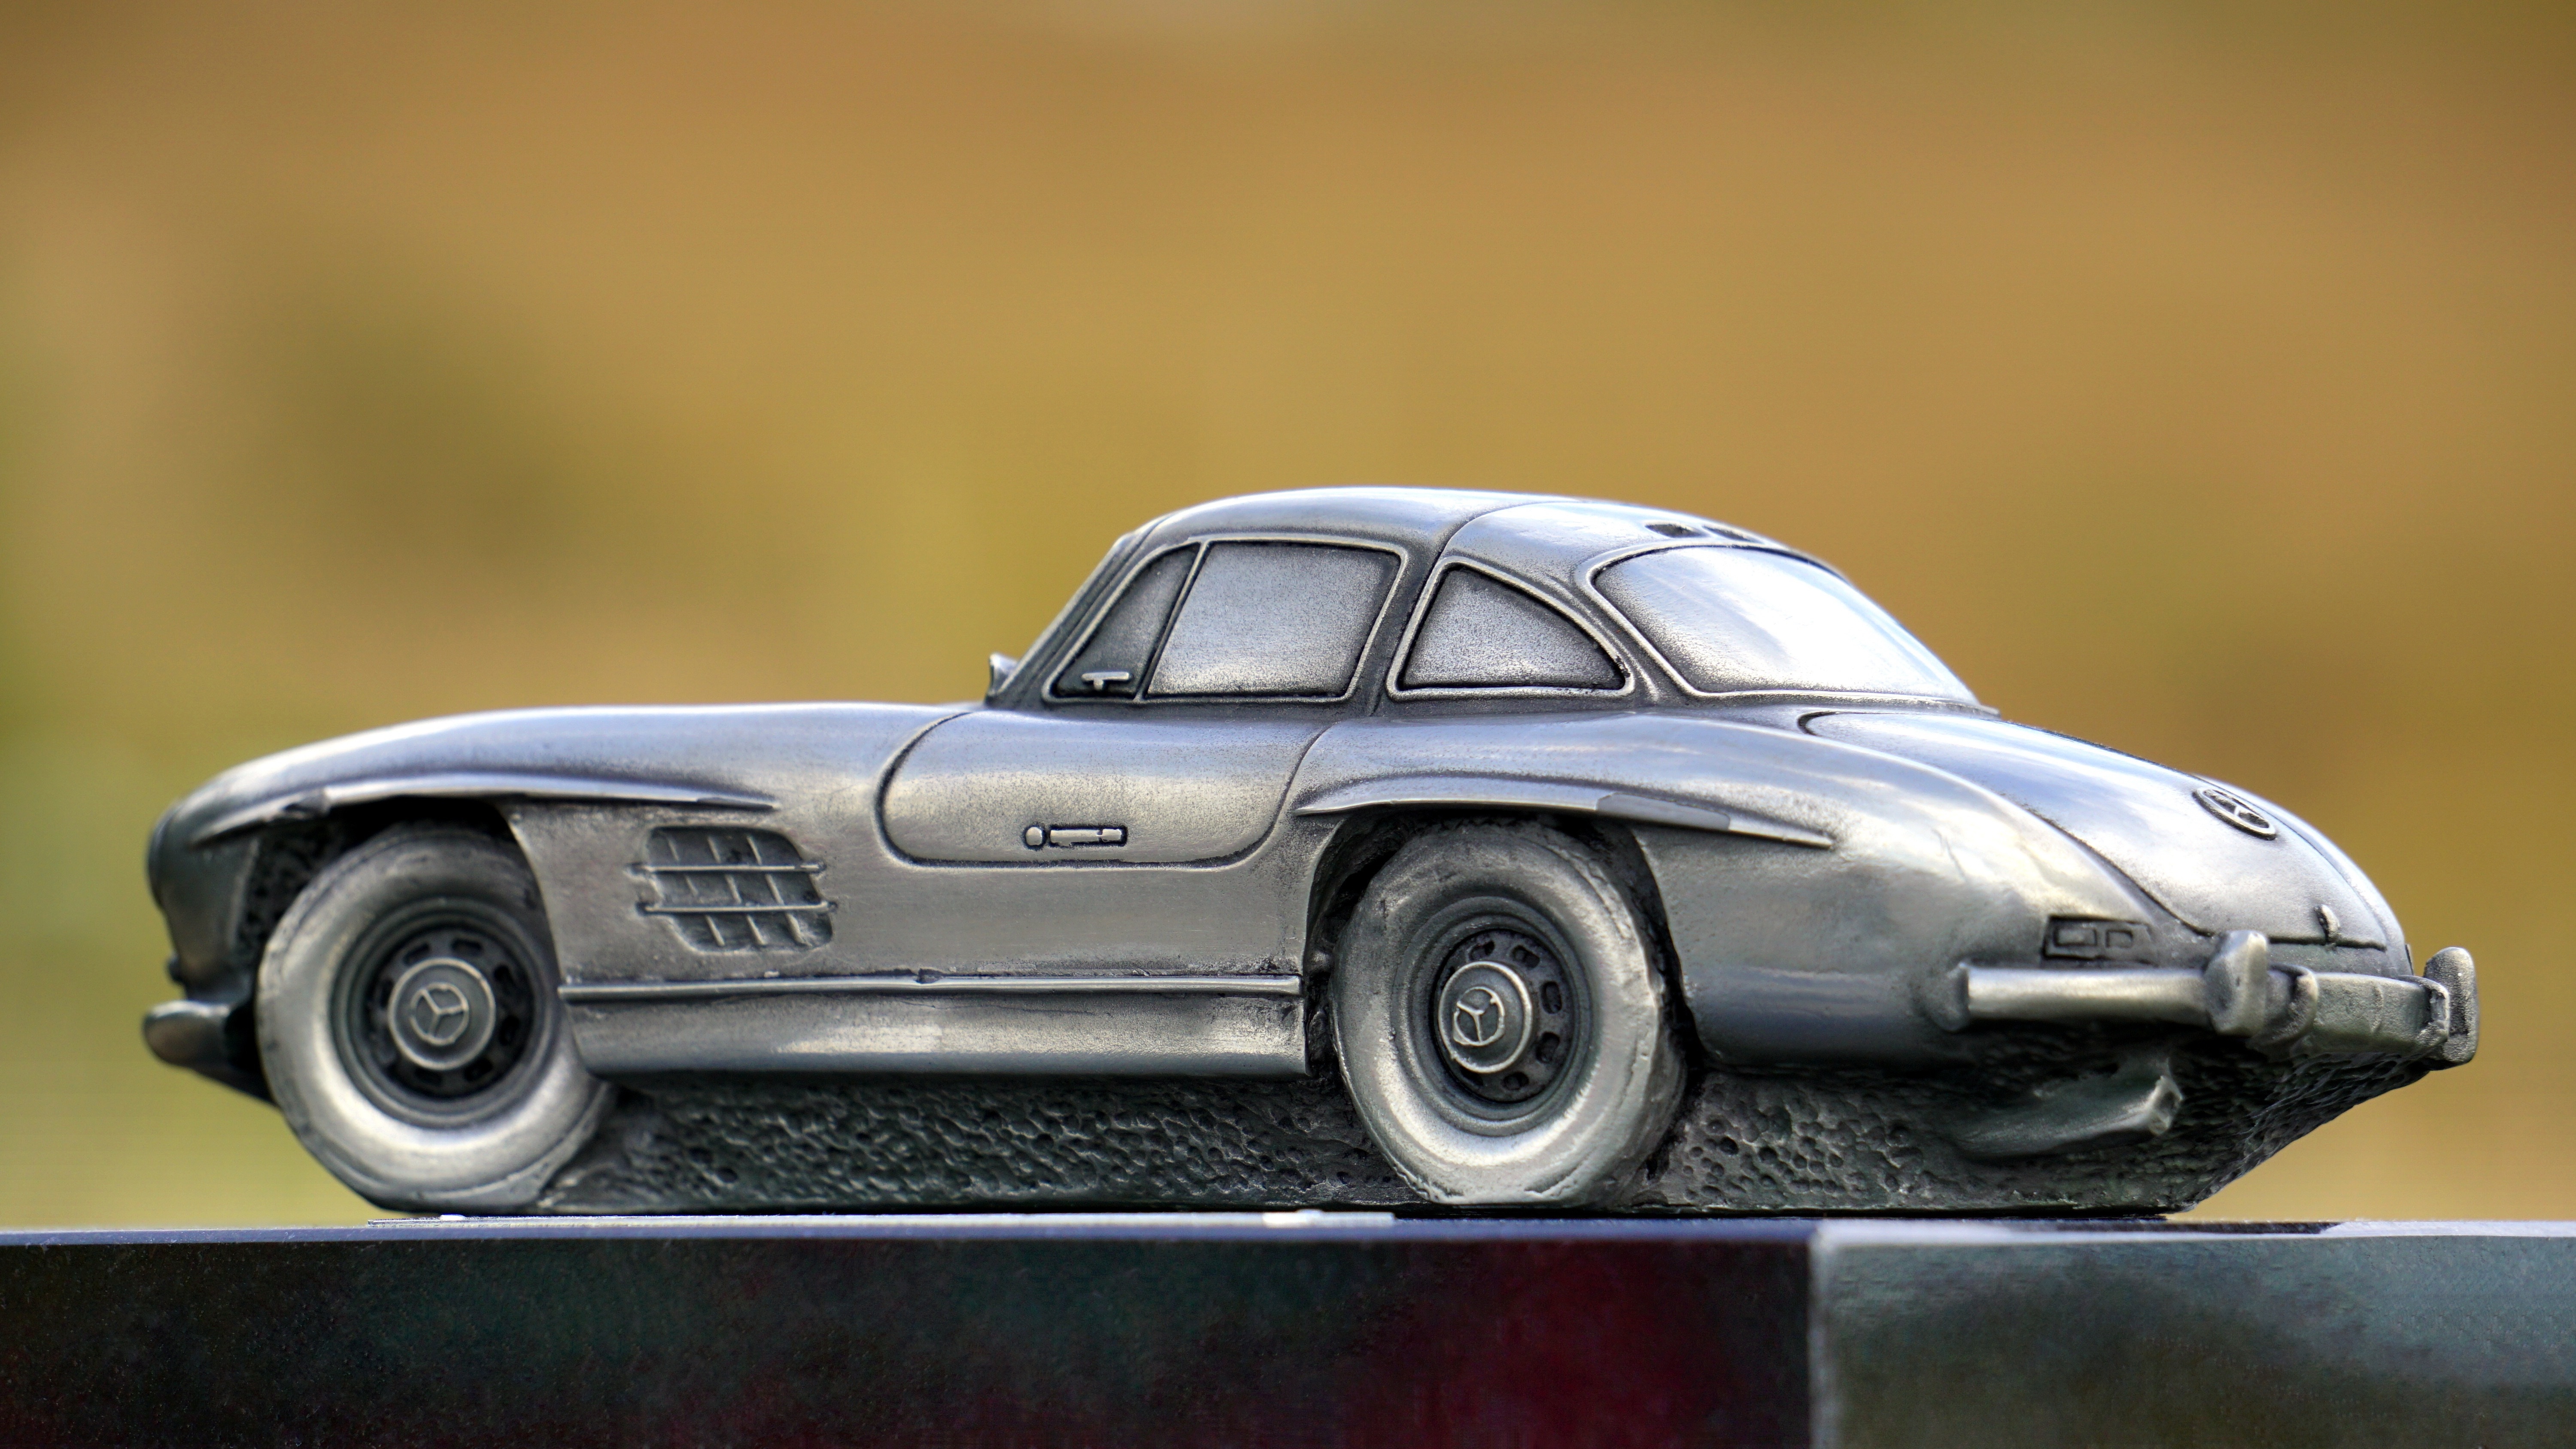
technology, car, vintage, antique, automobile, retro, old, transport, vehicle, symbol, drive, metal, auto, nostalgia, headlight, speed, modern, emblem, automotive, sports car, vintage car, headlamp, bumper, race car, race, power, chrome, luxury, design, logo, motor, style, mercedes, classic, edition, fast, shiny, badge, mercedes benz, metallic, benz, stunning, antique car, model car, sony a7, limited, 300sl, land vehicle, amg gt, gts, formula one, lewis hamilton, automobile make, automotive exterior, automotive design, mercedes benz 300sl